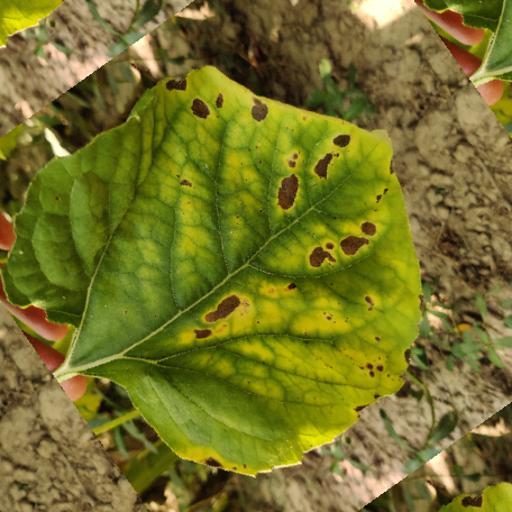
Label: Downy_mildew